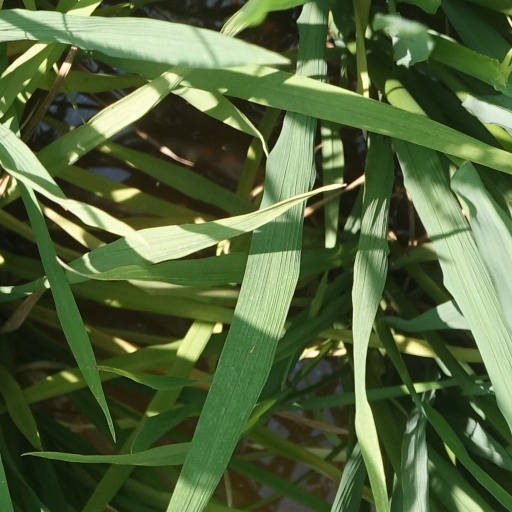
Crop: rice